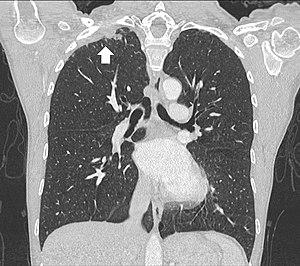
Coupe TDM en fenêtre parenchymateuse montrant une tumeur infiltrant l'apex pulmonaire droit.
Une tumeur de Pancoast-Tobias, aussi appelée tumeur de l'apex pulmonaire, est une forme de présentation des cancers du poumon lorsque ceux-ci envahissent le sommet du thorax. Elle fut pour la première fois décrite en 1838 par Edward Hare.